Oliver Queen (Arrowverse)

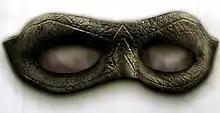
Oliver receives this domino mask in the season two episode "Three Ghosts". The producers wanted something that felt as though it could have been part of the costume from the beginning.

The realistic approach to the series included the costume design for Oliver's vigilante persona, created by Colleen Atwood. According to Amell, it was important for the suit to be functional, and the best way that he knew for that was if he could put the costume on by himself: "If I can put it on by myself, I think that people will buy it. And that was our idea. That's our world."